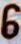
Number: 6